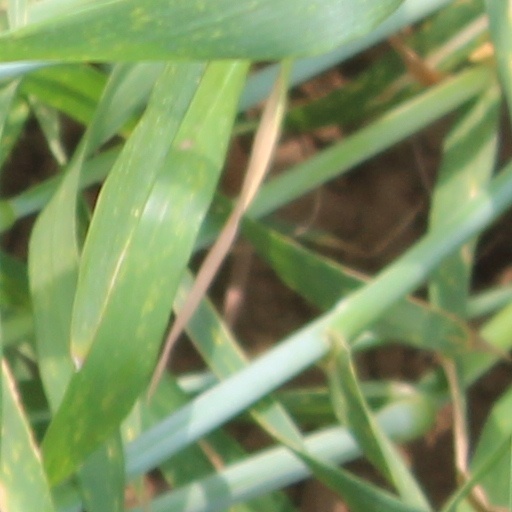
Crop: wheat